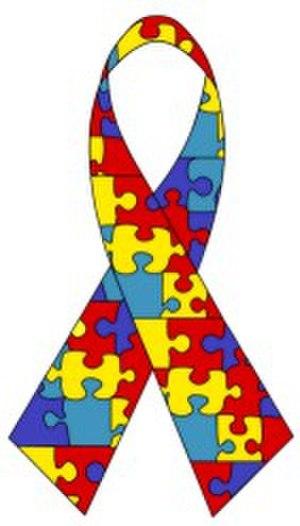
Le modèle médical de l'autisme encourage la recherche continue sur les causes de l'autisme, dont l'objectif principal est de trouver un moyen de le prévenir ou de le guérir. C'est un sous-ensemble du modèle médical du handicap. Ce modèle préconise une variété d'objectifs, dont l'augmentation de la sensibilisation à la prévalence de l'autisme, un diagnostic plus précoce et plus accessible, l'élimination des comportements autistiques par le biais de thérapies telles que l'analyse comportementale appliquée, l'identification des facteurs environnementaux qui peuvent causer l'autisme dans la petite enfance, et l'identification d'un marqueur génétique pour permettre de tester l'autisme in utero.